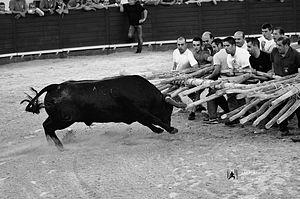
La capeia arraiana est une corrida portugaise à pied. Elle tient sa particularité d’être pratiquée selon la tradition de la Ribacôa, région historique du centre du Portugal, frontalière avec l’Espagne, située à l’est de Sabugal.